Pancras Square Library

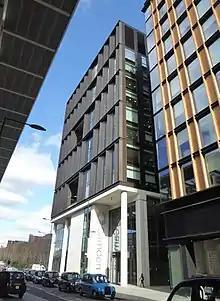
5 Pancras Square, home to several council services including Pancras Square Library

Pancras Square Library is in the London Borough of Camden located just off the Euston Road in the King's Cross area of the borough. It is situated on the ground floor of Camden Council's Town Hall complex. With a separate children's library it provides a wide selection of books, CDs and DVDs available to borrow, and free internet access, making it central to provide a library service and gateway to other Council services to the local community.